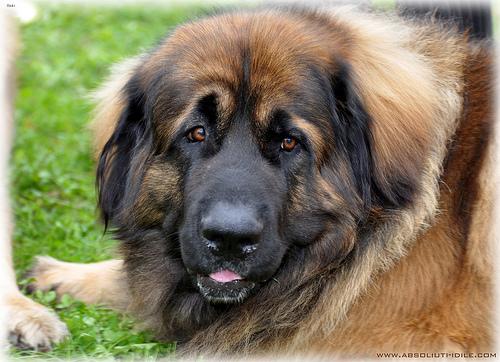
Breed: leonberger